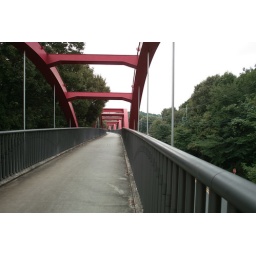
A bridge in the forest